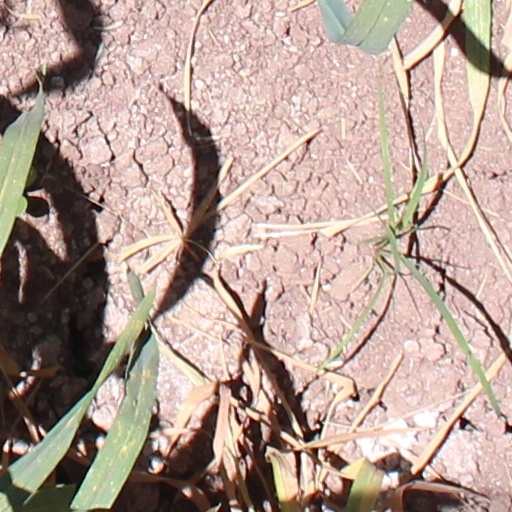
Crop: wheat